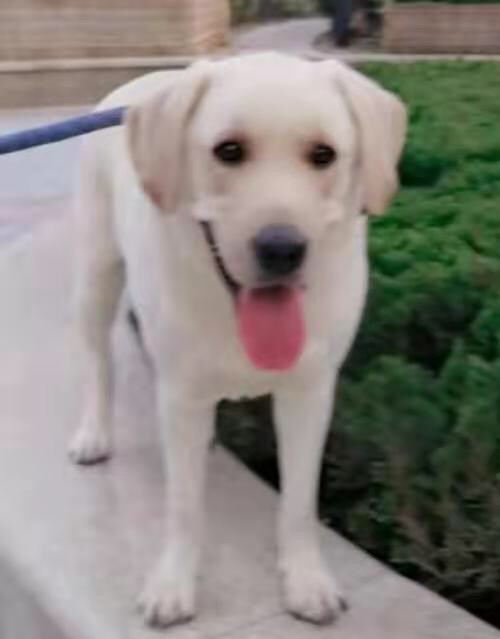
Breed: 3580-n000122-Labrador_retriever